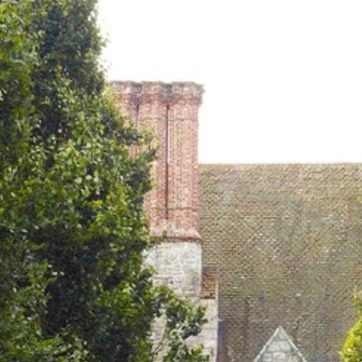
Material: brick